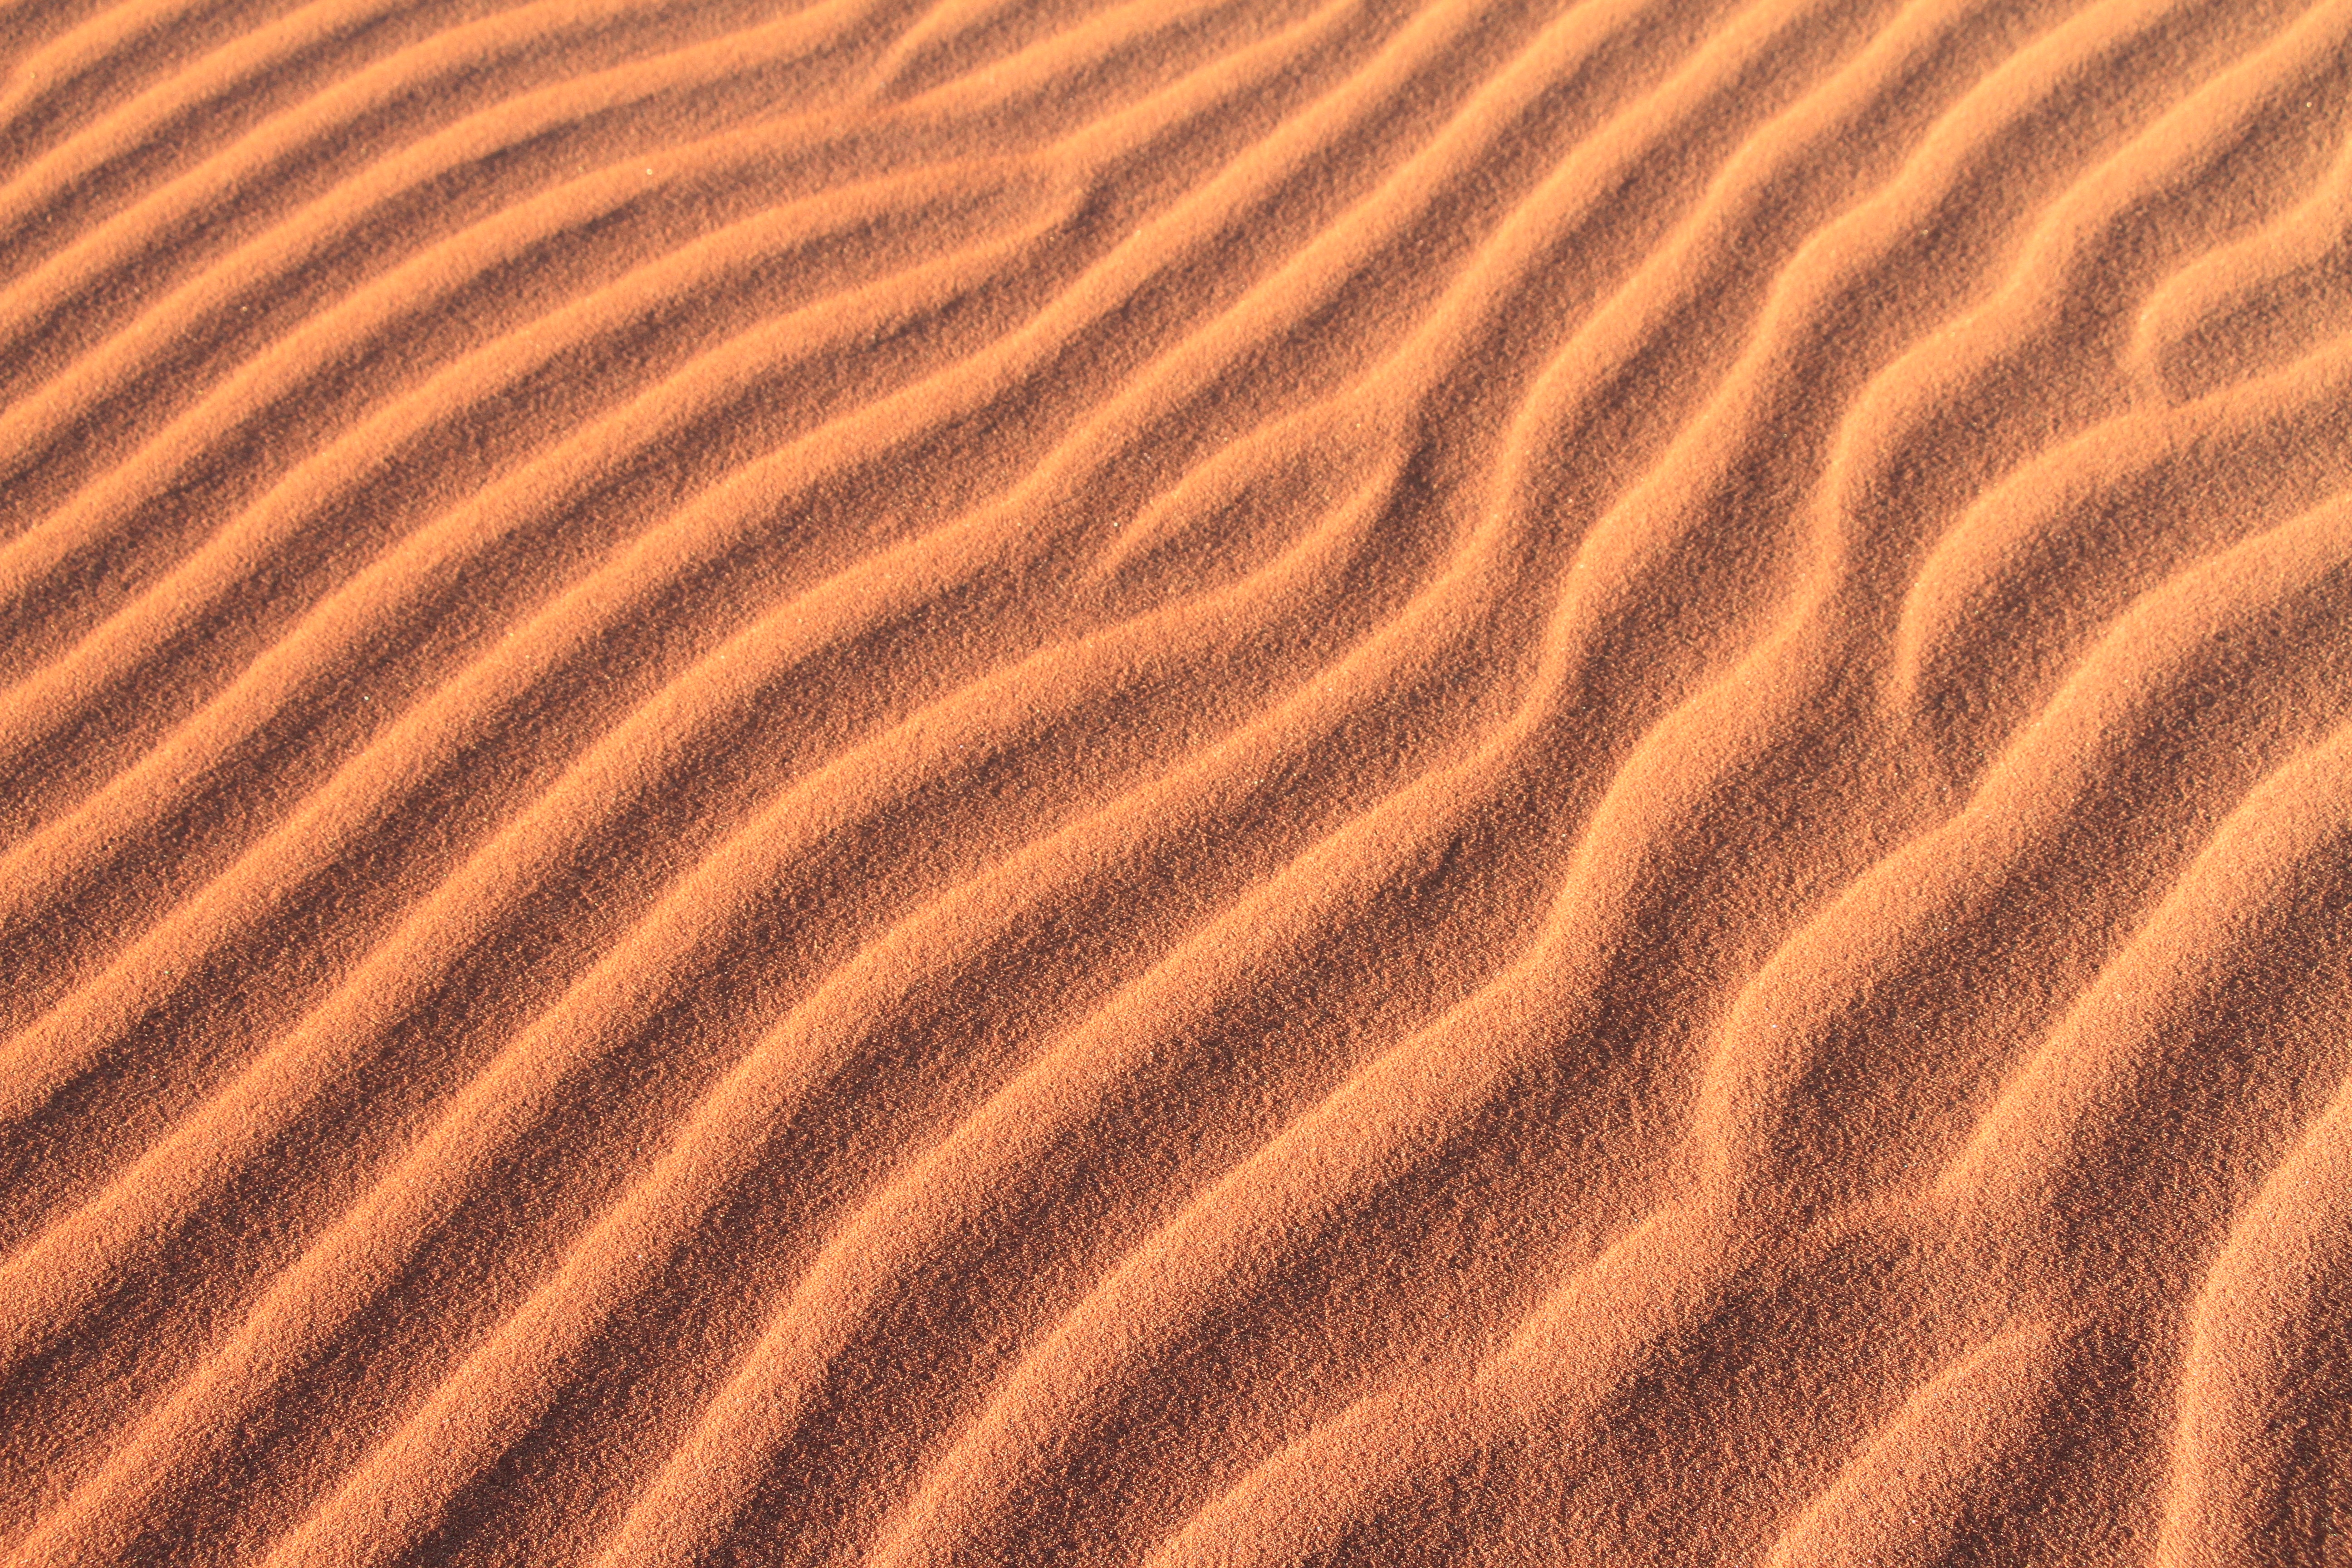
landscape, sand, wood, field, wind, soil, material, elements, habitat, erg, natural environment, aeolian landform, grass family